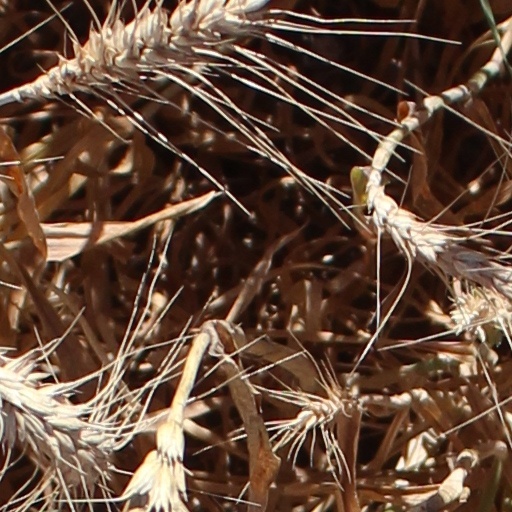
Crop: wheat